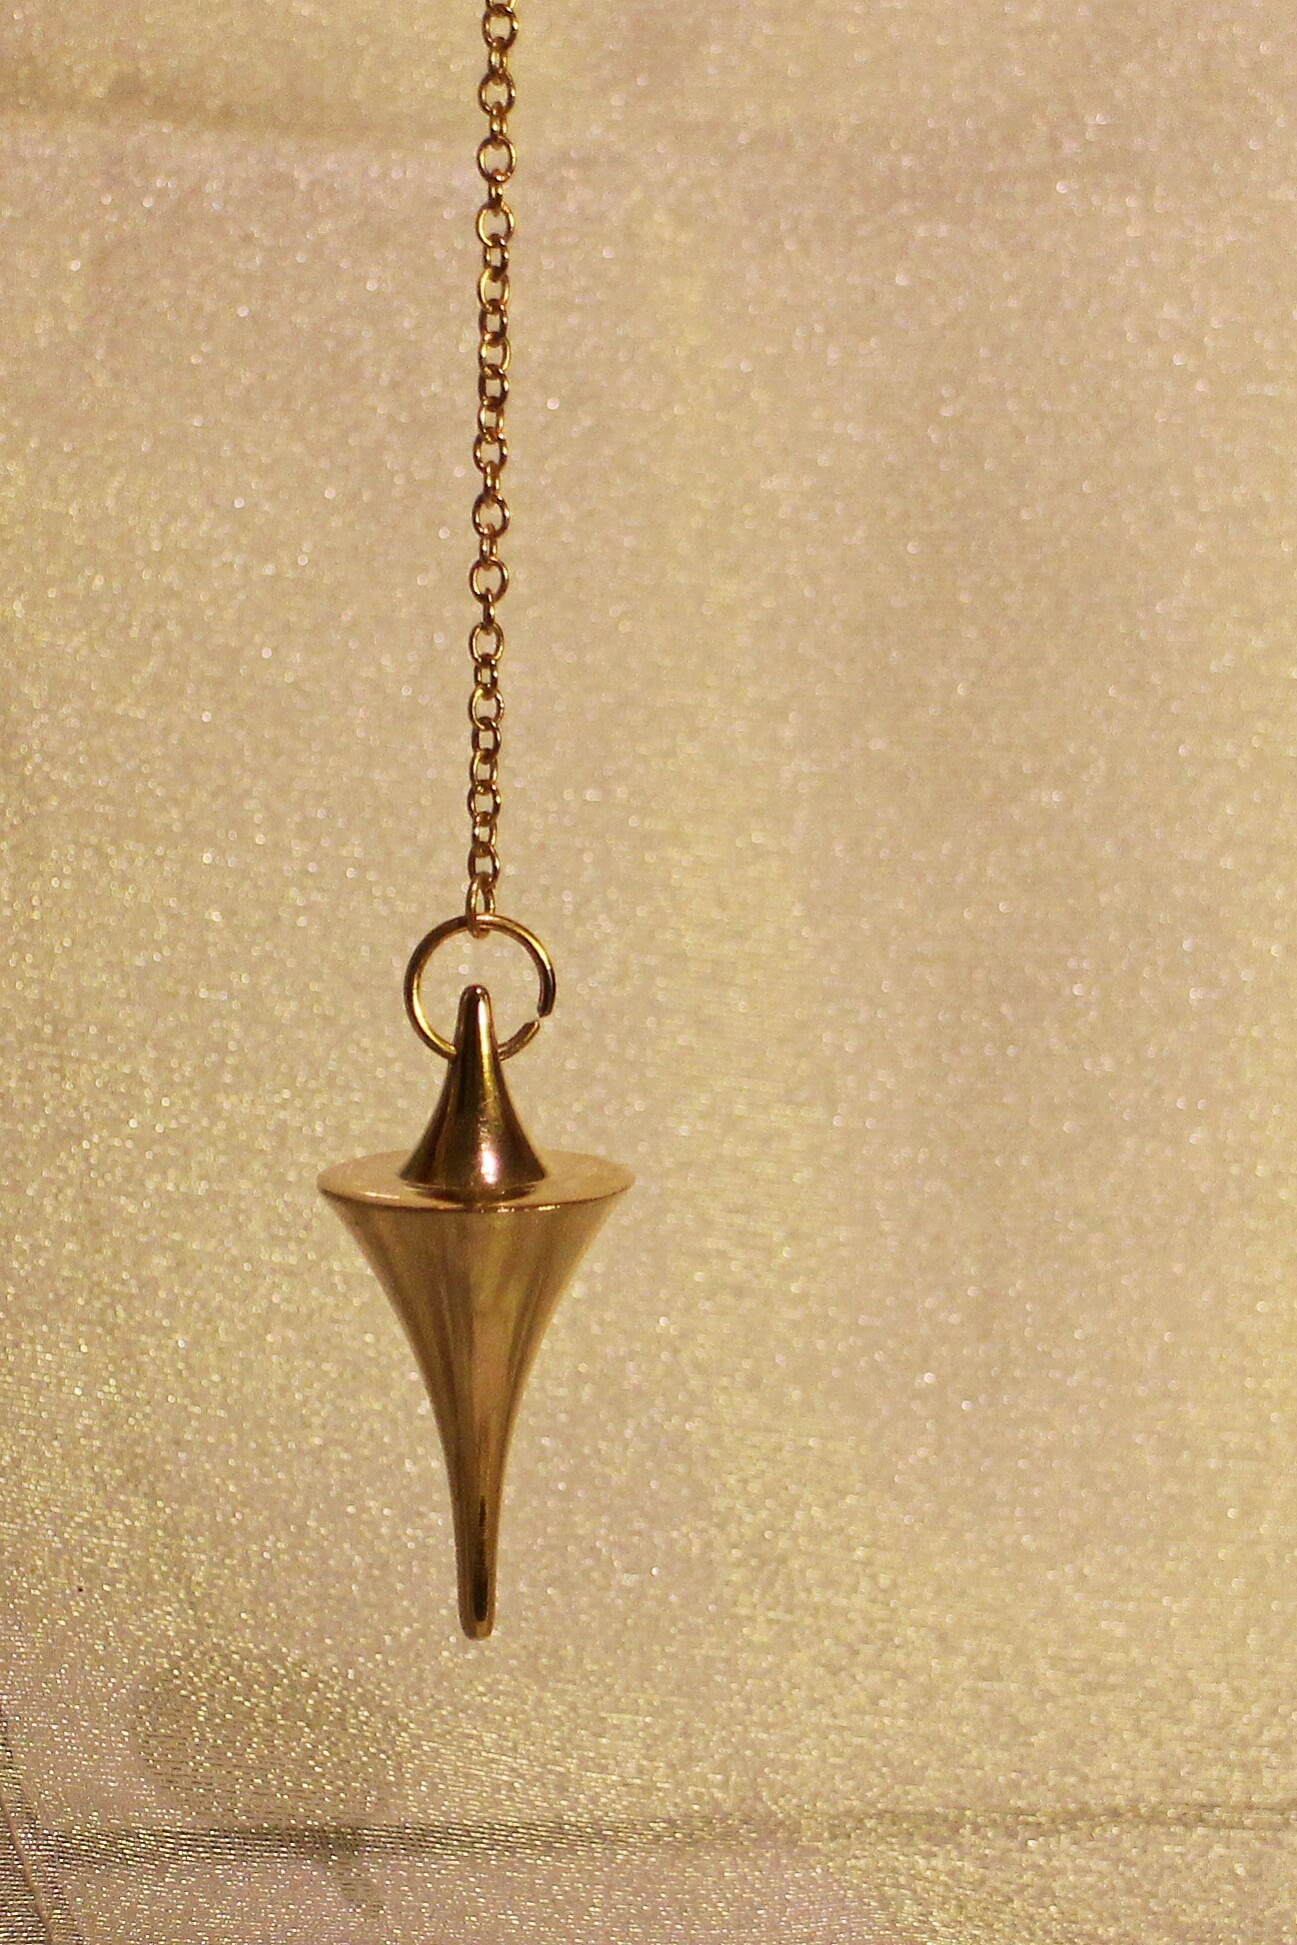
chain, tool, commute, instrument, metal, cone, rest, lighting, pendulum, spiritual, necklace, jewellery, gold, brass, tools, conical, light fixture, bronze, lot, vibrations, gloss, pendant, frequency, position, new age, metal piece, locket, fashion accessory, vibration frequency, pendulum vibrations, pendulum frequency, resting position